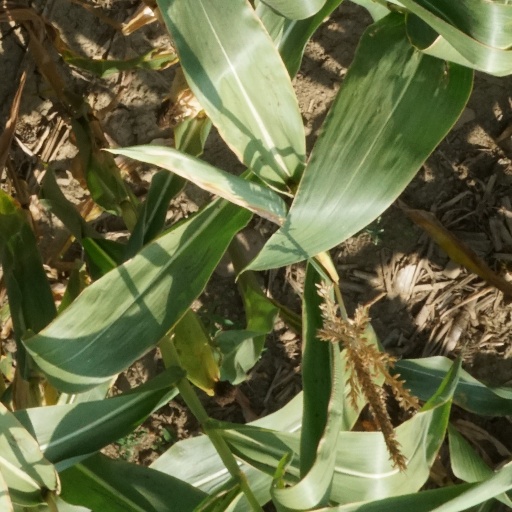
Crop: maize; corn